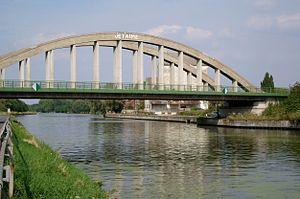
Un pont sur la Deûle dans le parc de la Deûle sur la D62 entre les communes de Gondecourt et de Wavrin (Nord).
Le parc de la Deûle est un parc périurbain de 400 hectares du nord de la France structuré autour de la Haute-Deûle, qui a été créé pour protéger les champs captants irremplaçables du sud de la conurbation lilloise.
La Deûle est une rivière du nord de la France dont l'essentiel du cours est aujourd'hui canalisé. C'est un affluent de la Lys, donc un sous-affluent de l'Escaut.